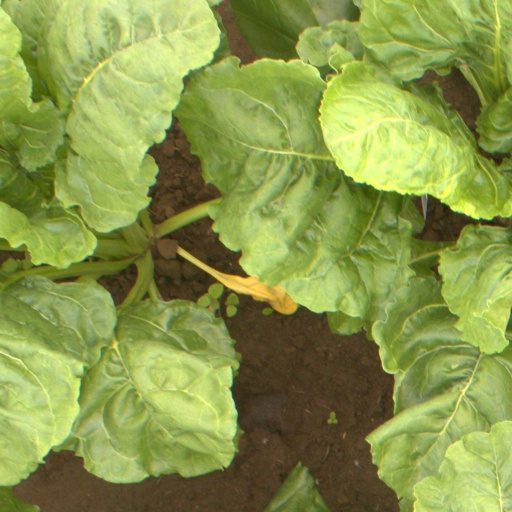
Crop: sugar beet